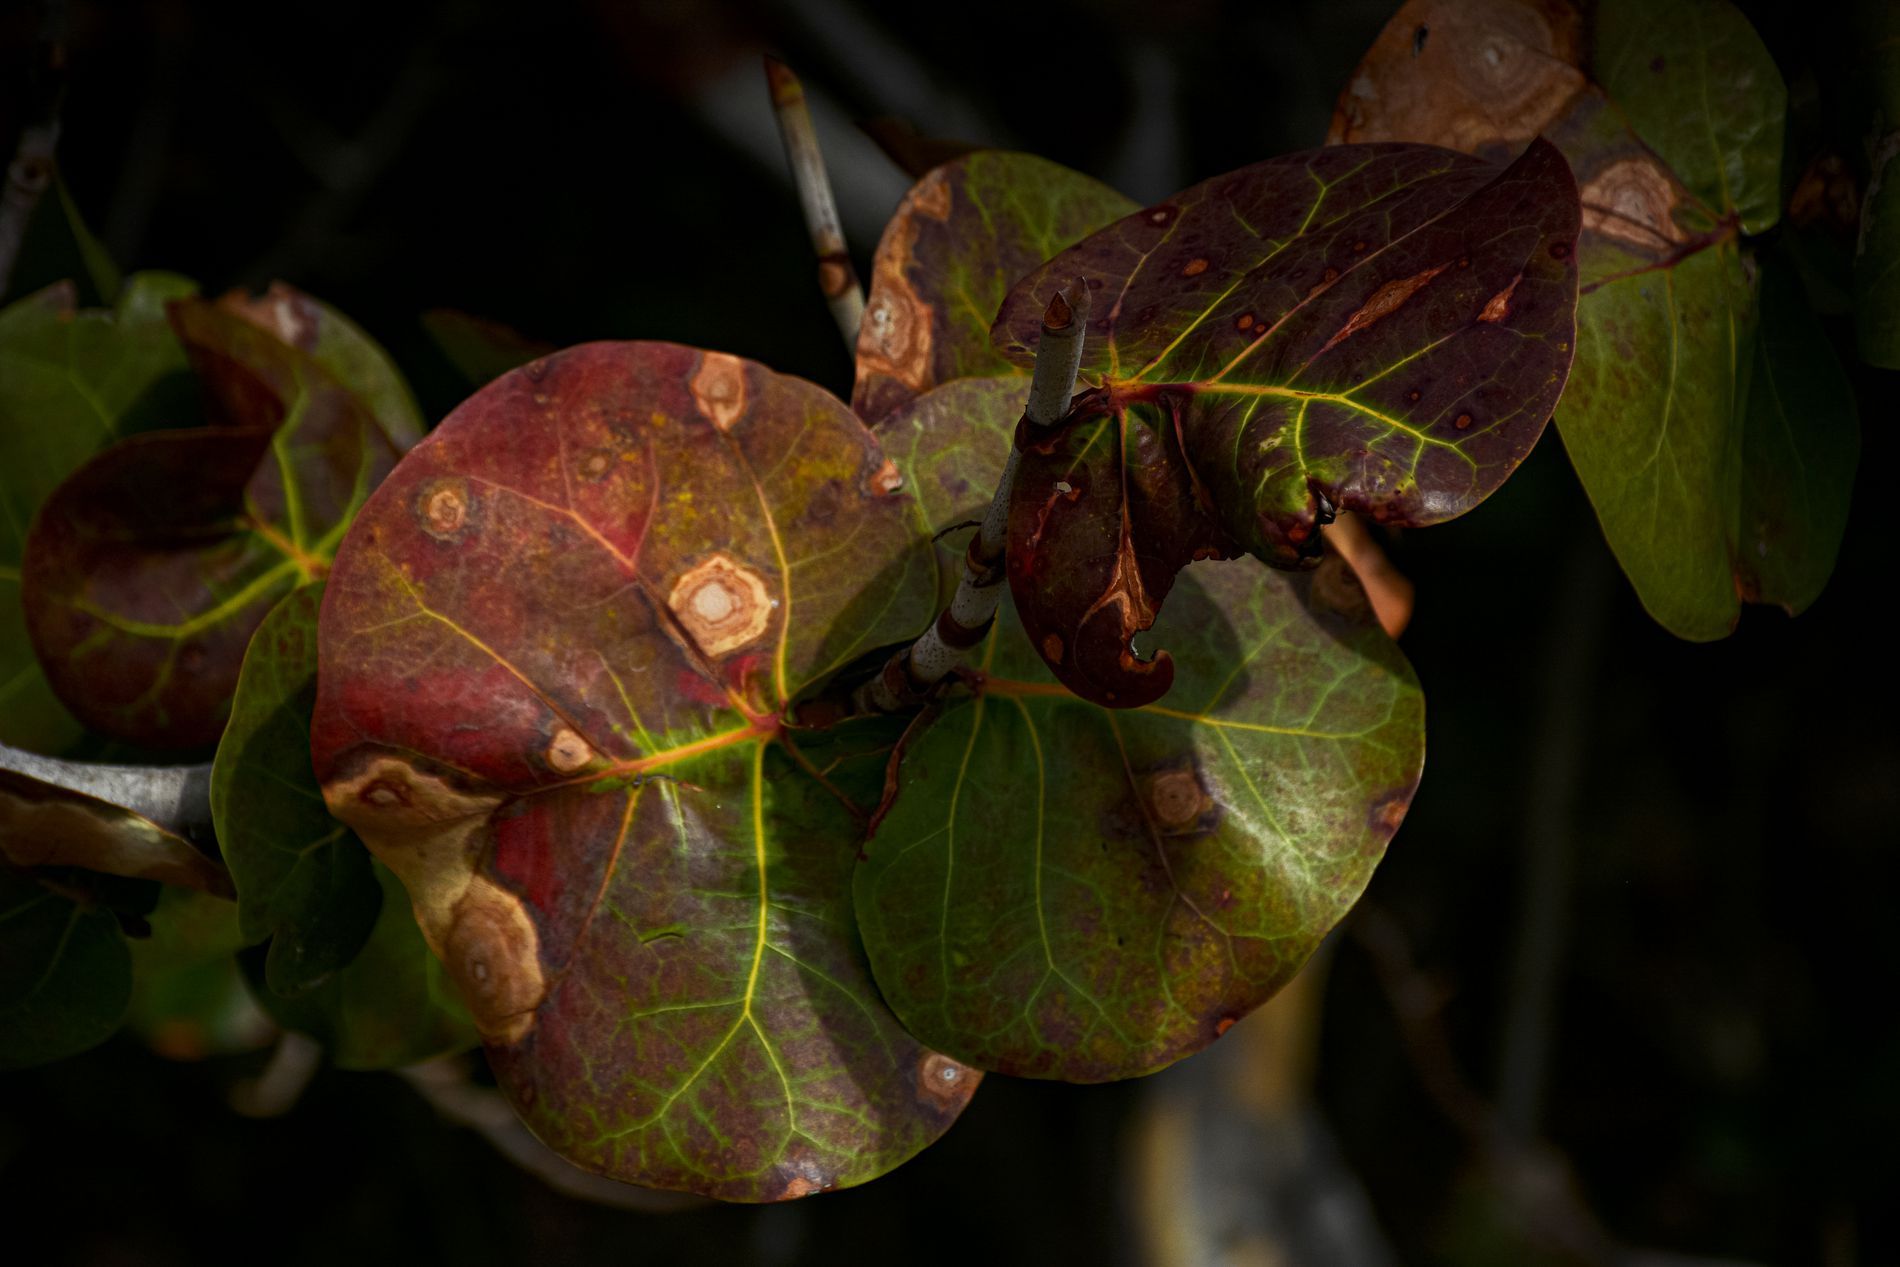
Plant in Nature
This shot features a long plant with a lot of leaves stuck to it. The leaves colored are various, yellow, red, and green.
This wildlife photography was taken from eye level. It focuses on a group of leaves with various colors and shapes stuck to one plant. The mood is wildlife while the color palette is earthy.
Labels: Leaf, Plant, Tree, Vegetation, Acanthaceae, Flower, Outdoors, Food, Fruit, Pear, Produce, Brush, Device, Tool, Ivy, Tree Trunk, Nature
Camera: NIKON CORPORATION NIKON D7100
Lens: 18.0-140.0 mm f/3.5-5.6, AF-S DX Nikkor 18-140mm f/3.5-5.6G ED VR
Aperture: F8
Exposure: 1/800 sec
ISO: 140
Focal length: 122.0 mm